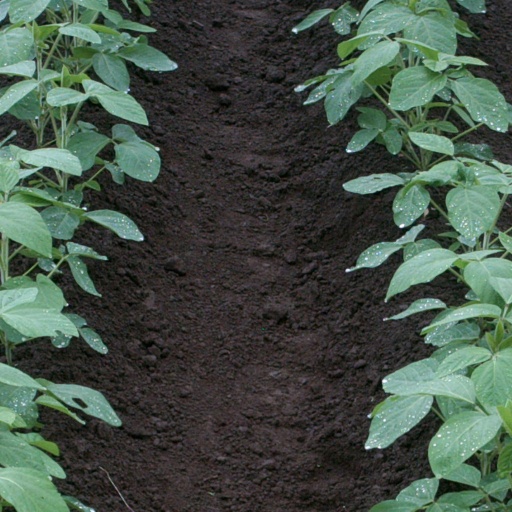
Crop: soybean